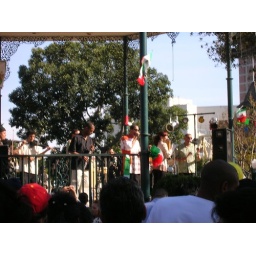
Any band with a male flute player rocks in my book